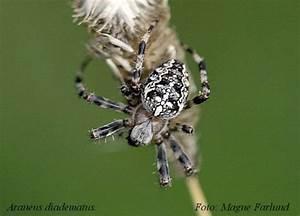
spider